Marie Antoinette

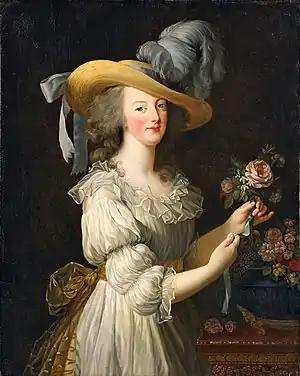
"Marie Antoinette with a Rose", a 1783 portrait of Marie Antoinette that was criticised for showing what was described as improper and informal attire for a queen. In response to the criticism, it was repainted with the queen in a blue silk dress.

The death of her older sister Maria Josepha from smallpox during the epidemic in Vienna in October 1767 made an everlasting impression on the young Maria Antonia. In her later life she recalled the ailing Maria Josepha taking her in her arms. She told her that she would not be traveling to Naples to marry King Ferdinand IV of Naples, to whom she was betrothed, but for the family vault.